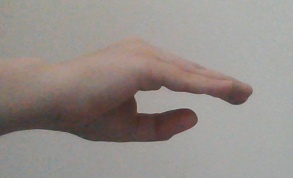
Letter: jeem